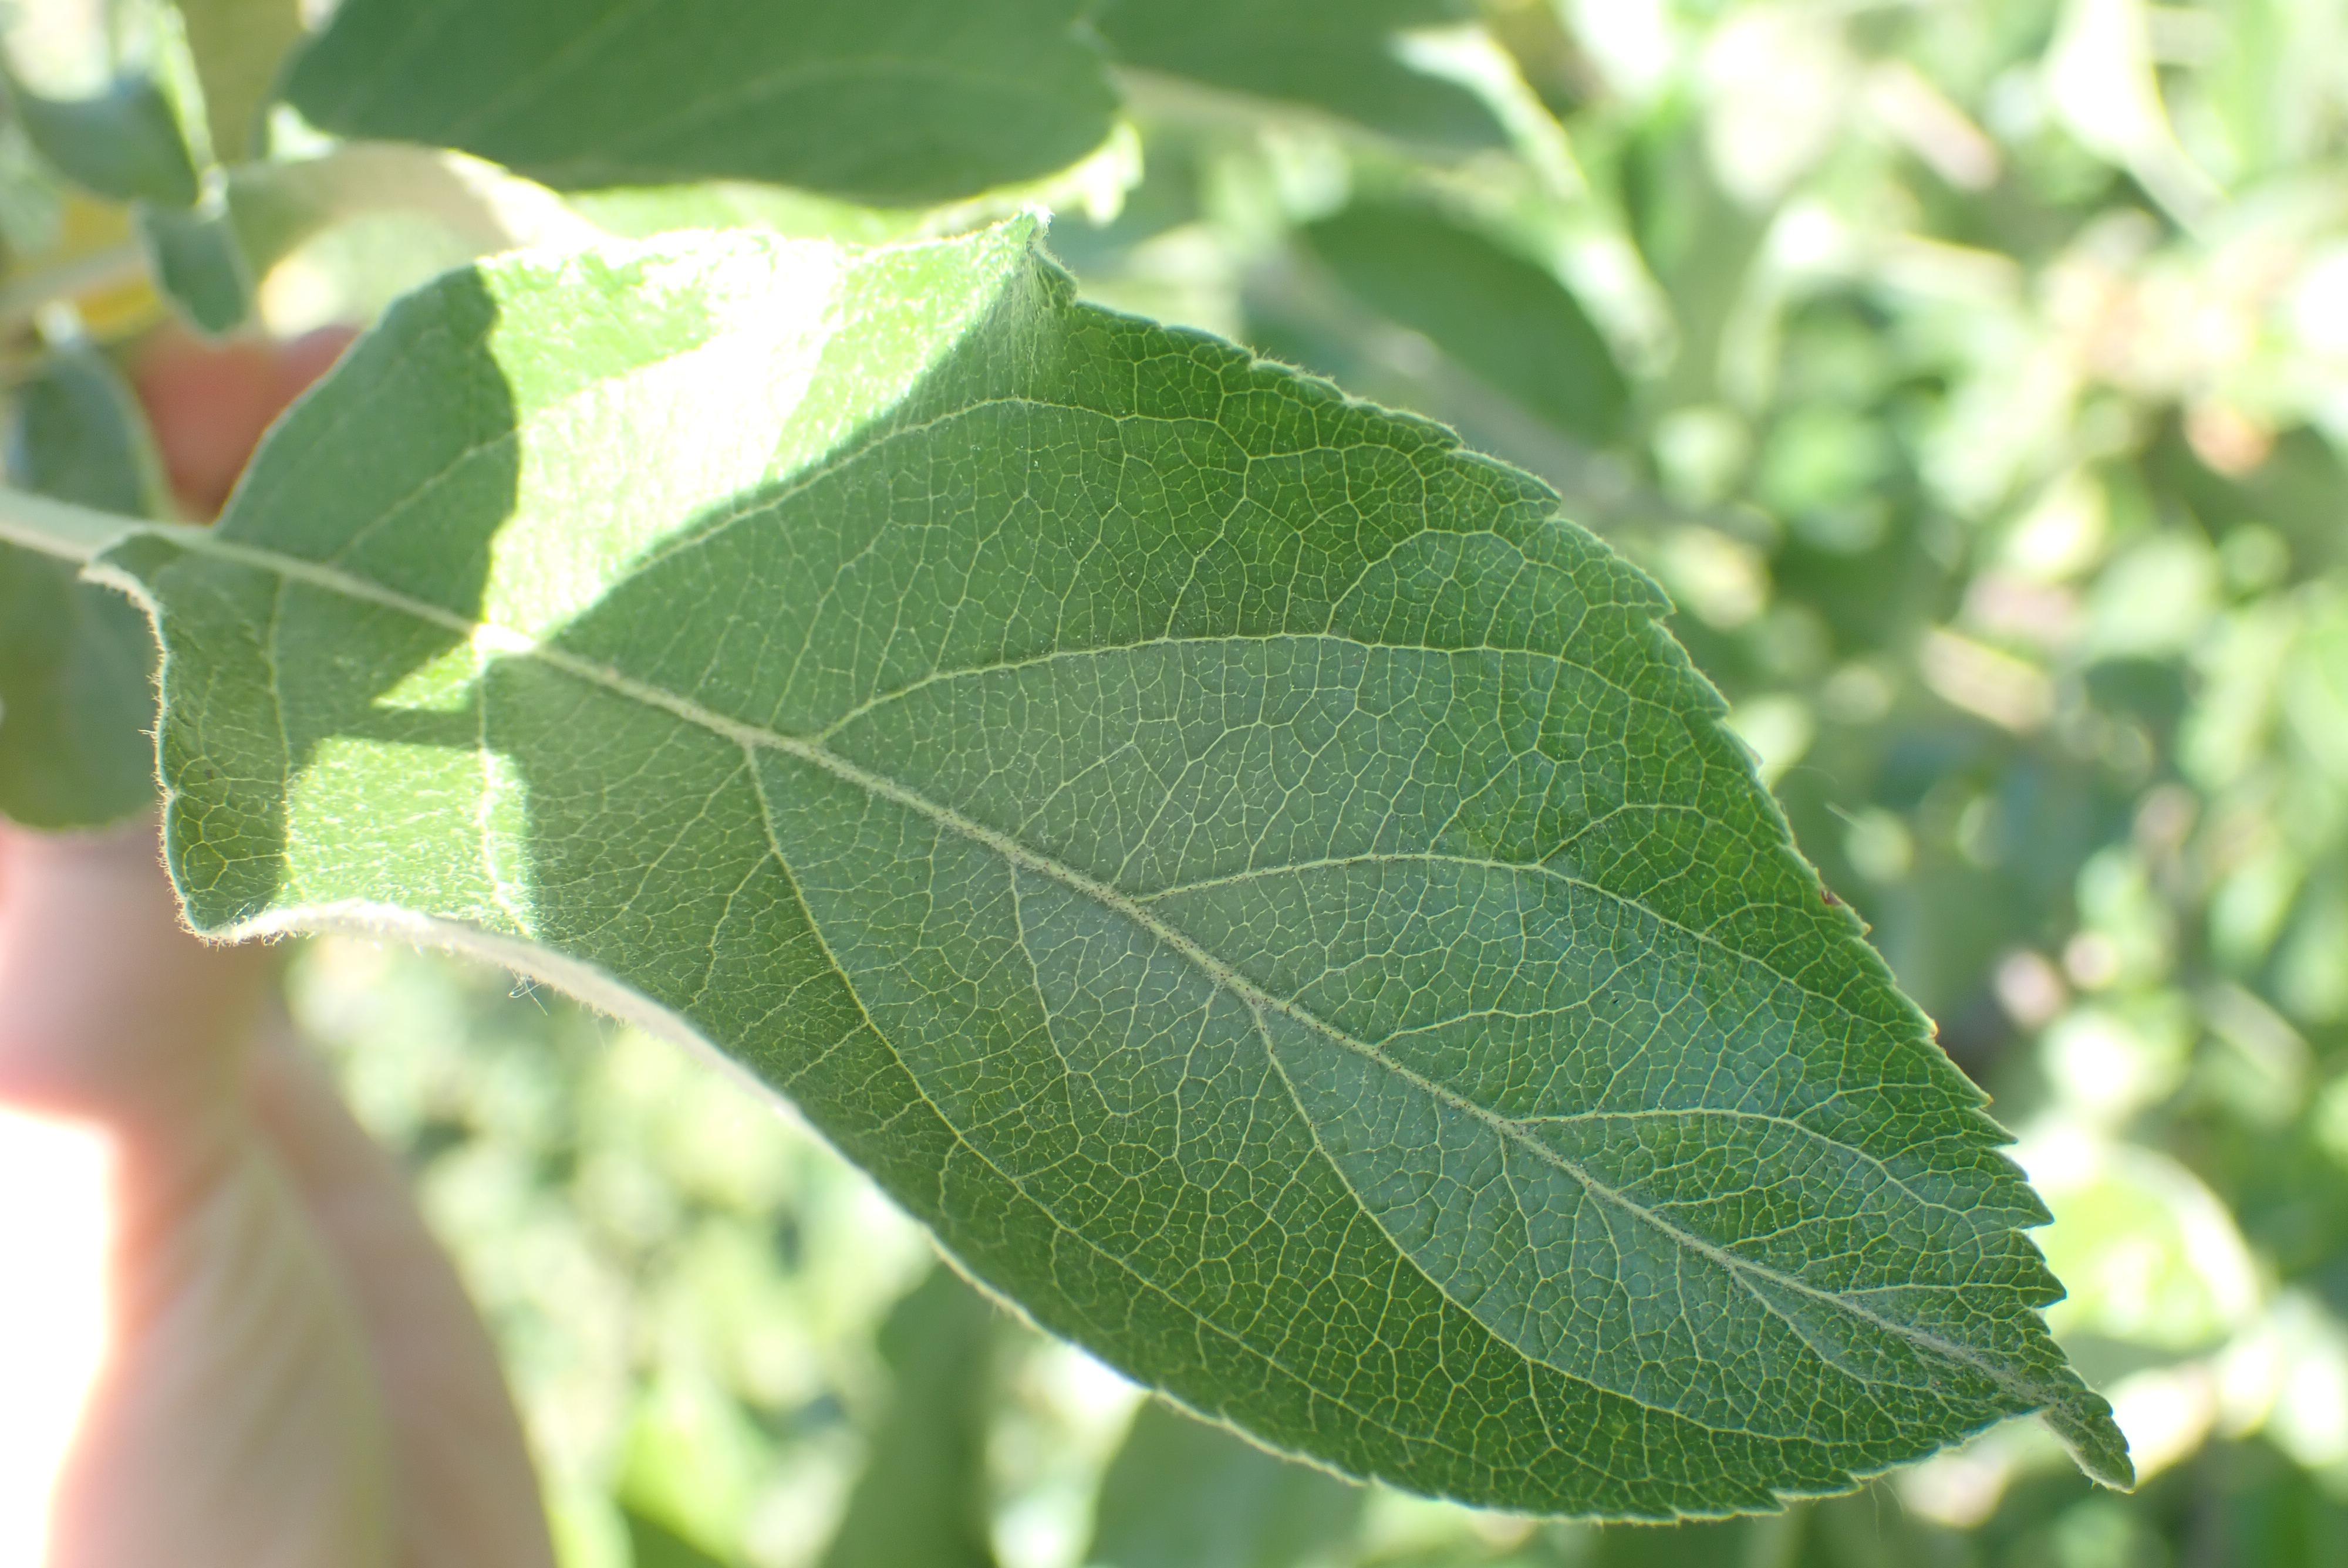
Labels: healthy